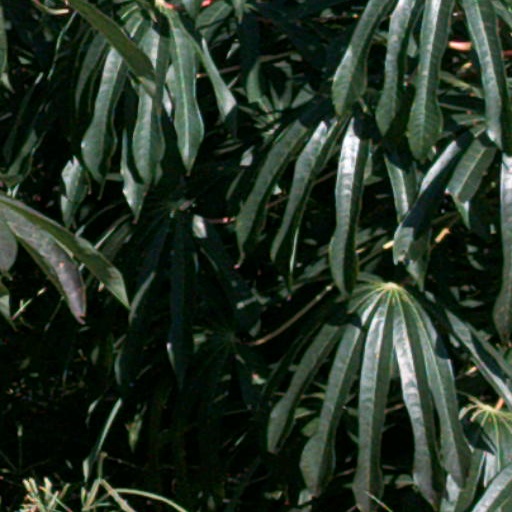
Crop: cassava